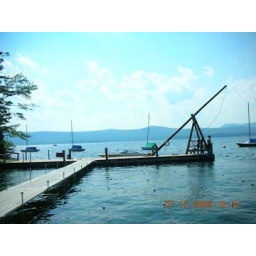
Dock area with rope off pole to go in the water (for campers)